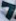
Number: 7